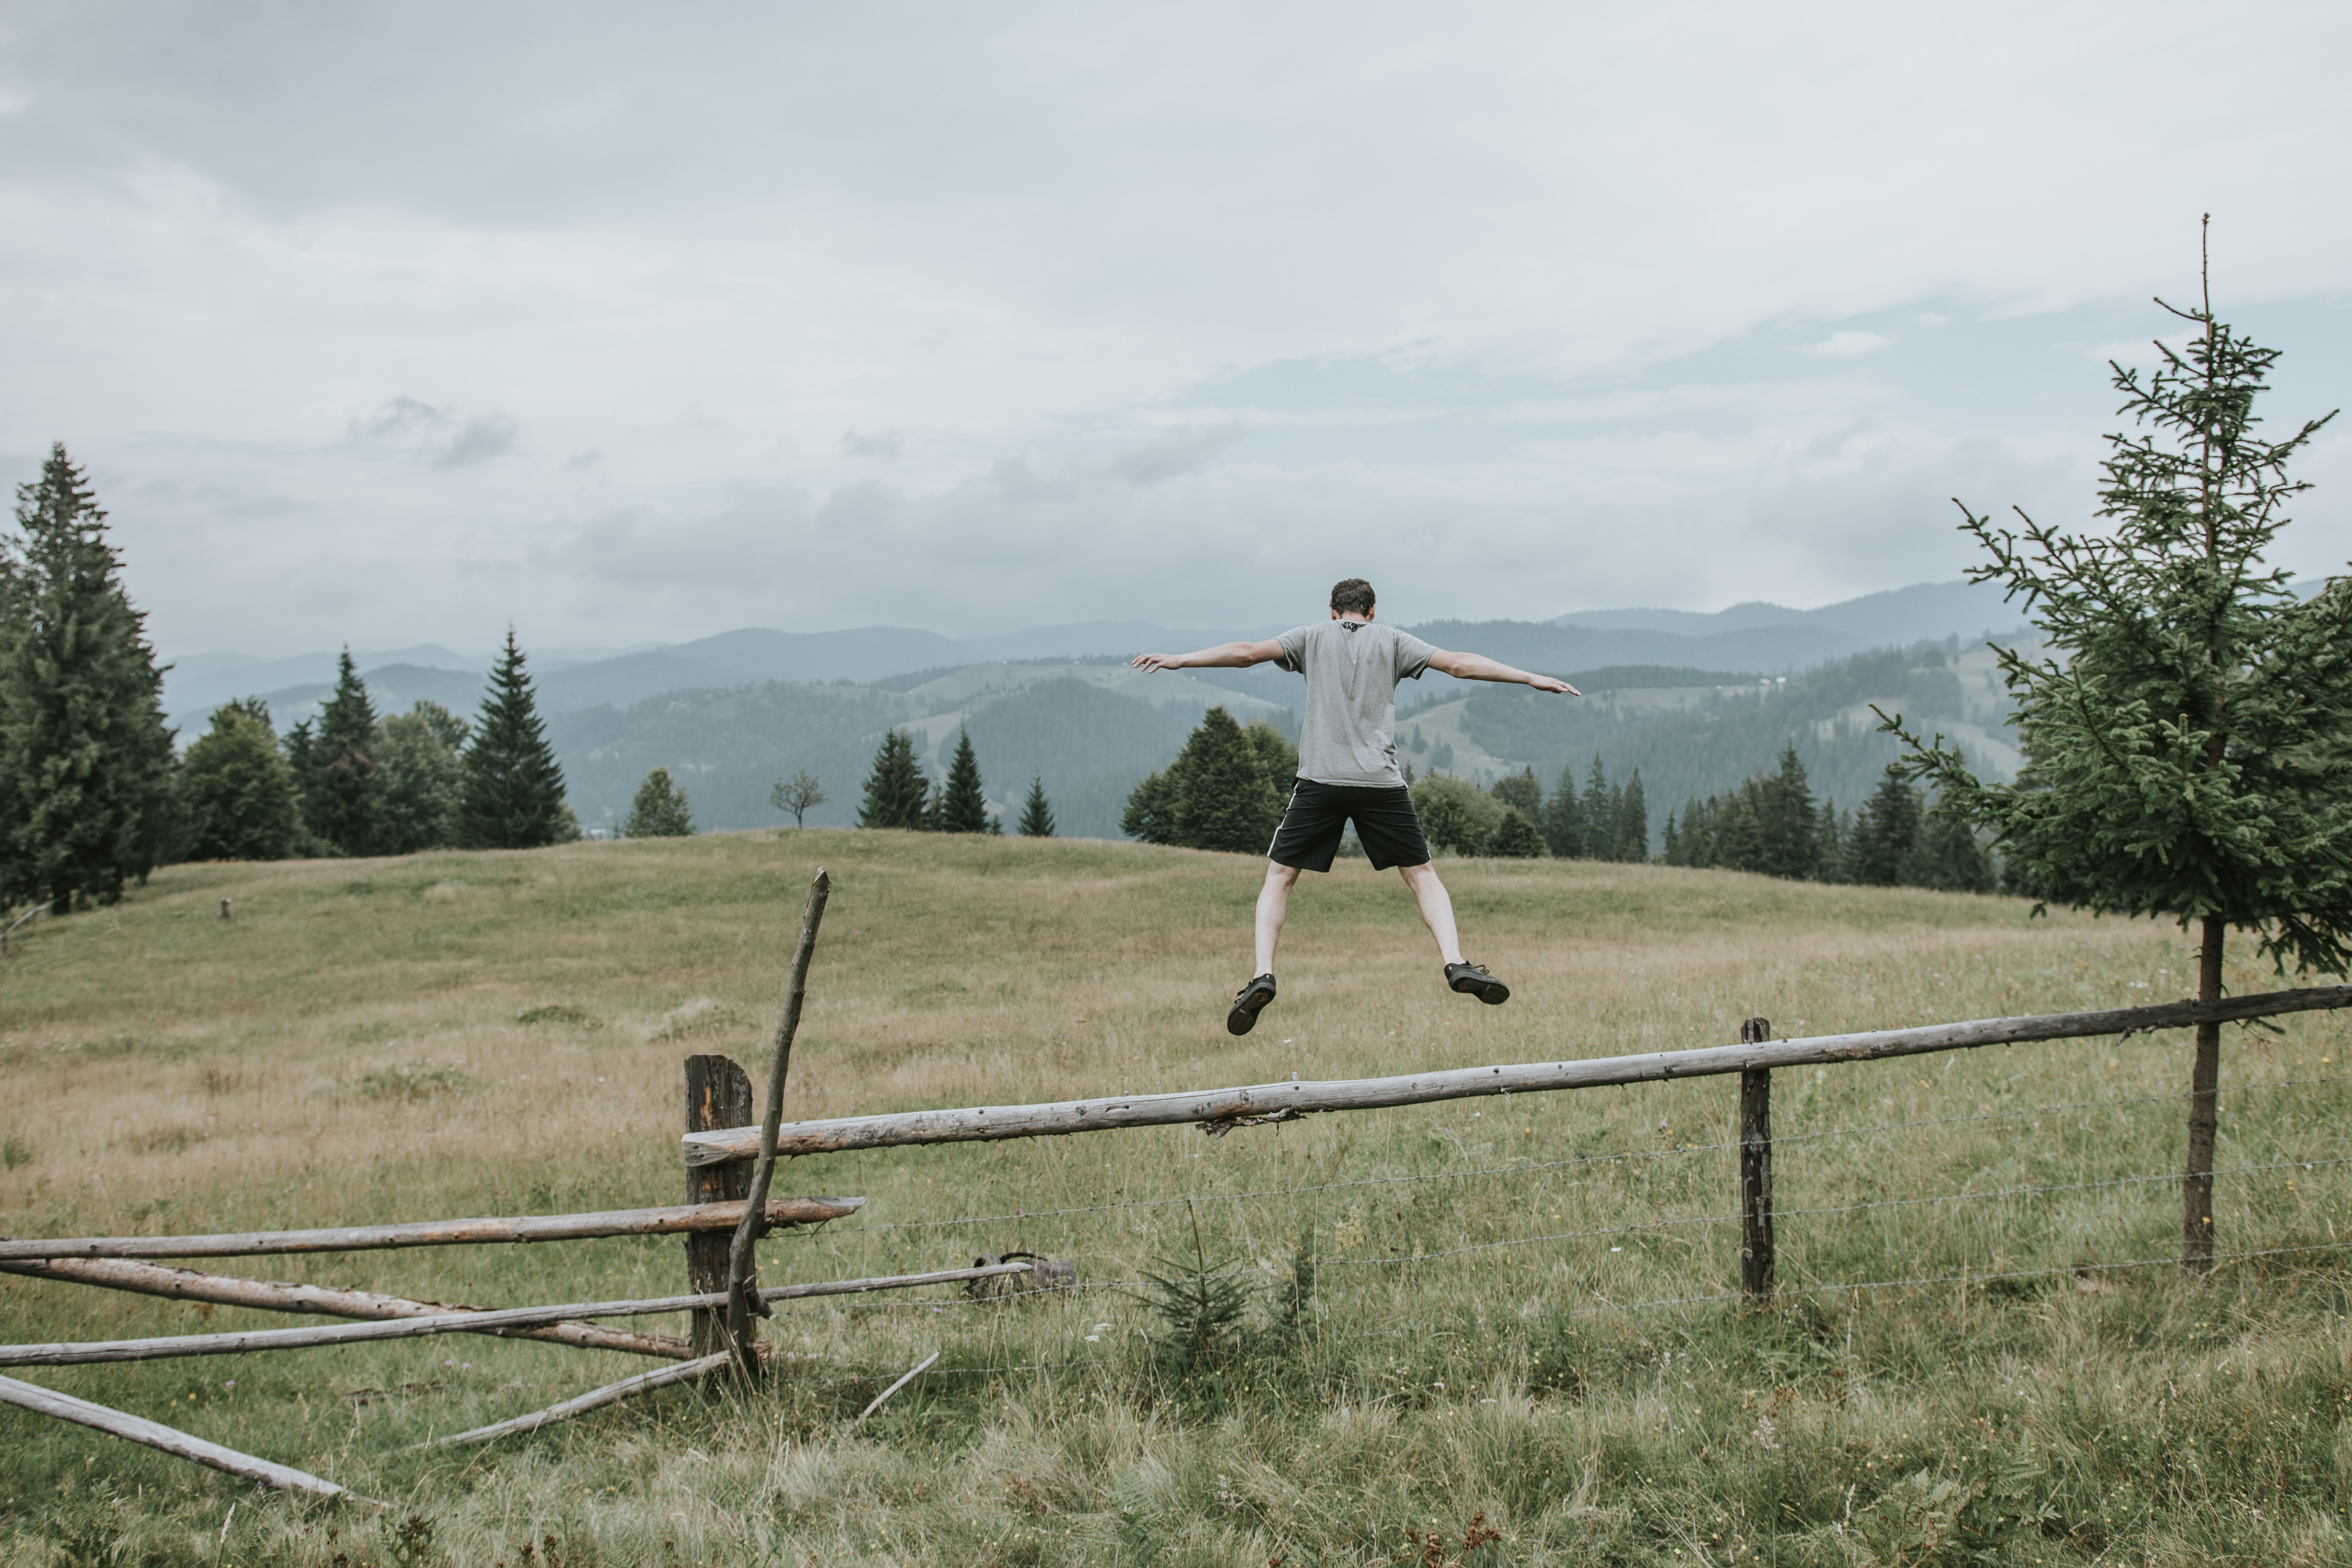
tree, grass, mountain, landscape, hill, pasture, grassland, mountain range, meadow, vacation, national park, cloud, recreation, hill station, fell